Streptococcus agalactiae

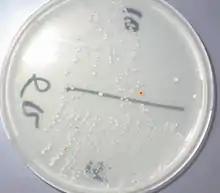
Red colonies of "S.agalactiae" in granada agar. Vagino-rectal culture 18h incubation 36°C anaerobiosis

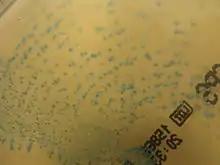
"Streptococcus agalactiae" colonies in chromogenic medium (ChromID CPS chromogenic agar)

Though IAP for EOD prevention is associated with a large decline in the incidence of the disease, there is, however, no effective strategy for preventing late-onset neonatal GBS disease.